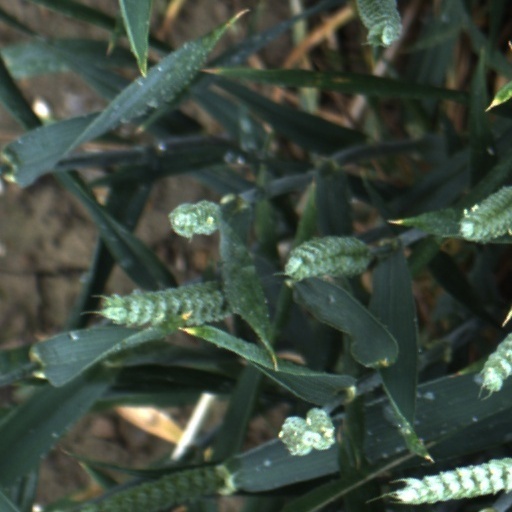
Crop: wheat